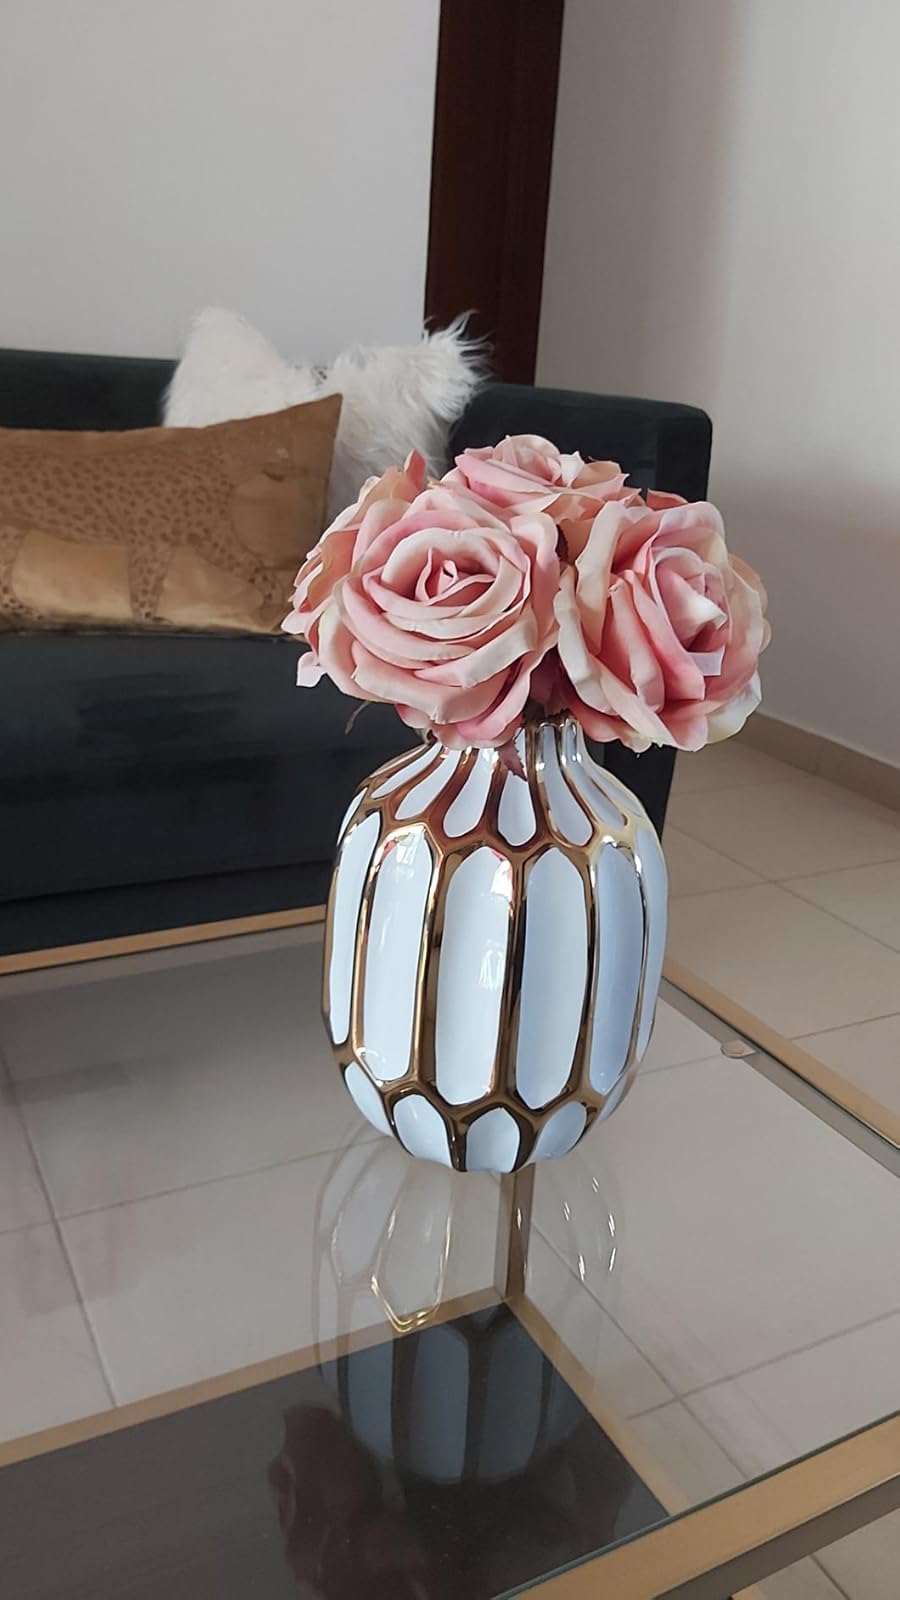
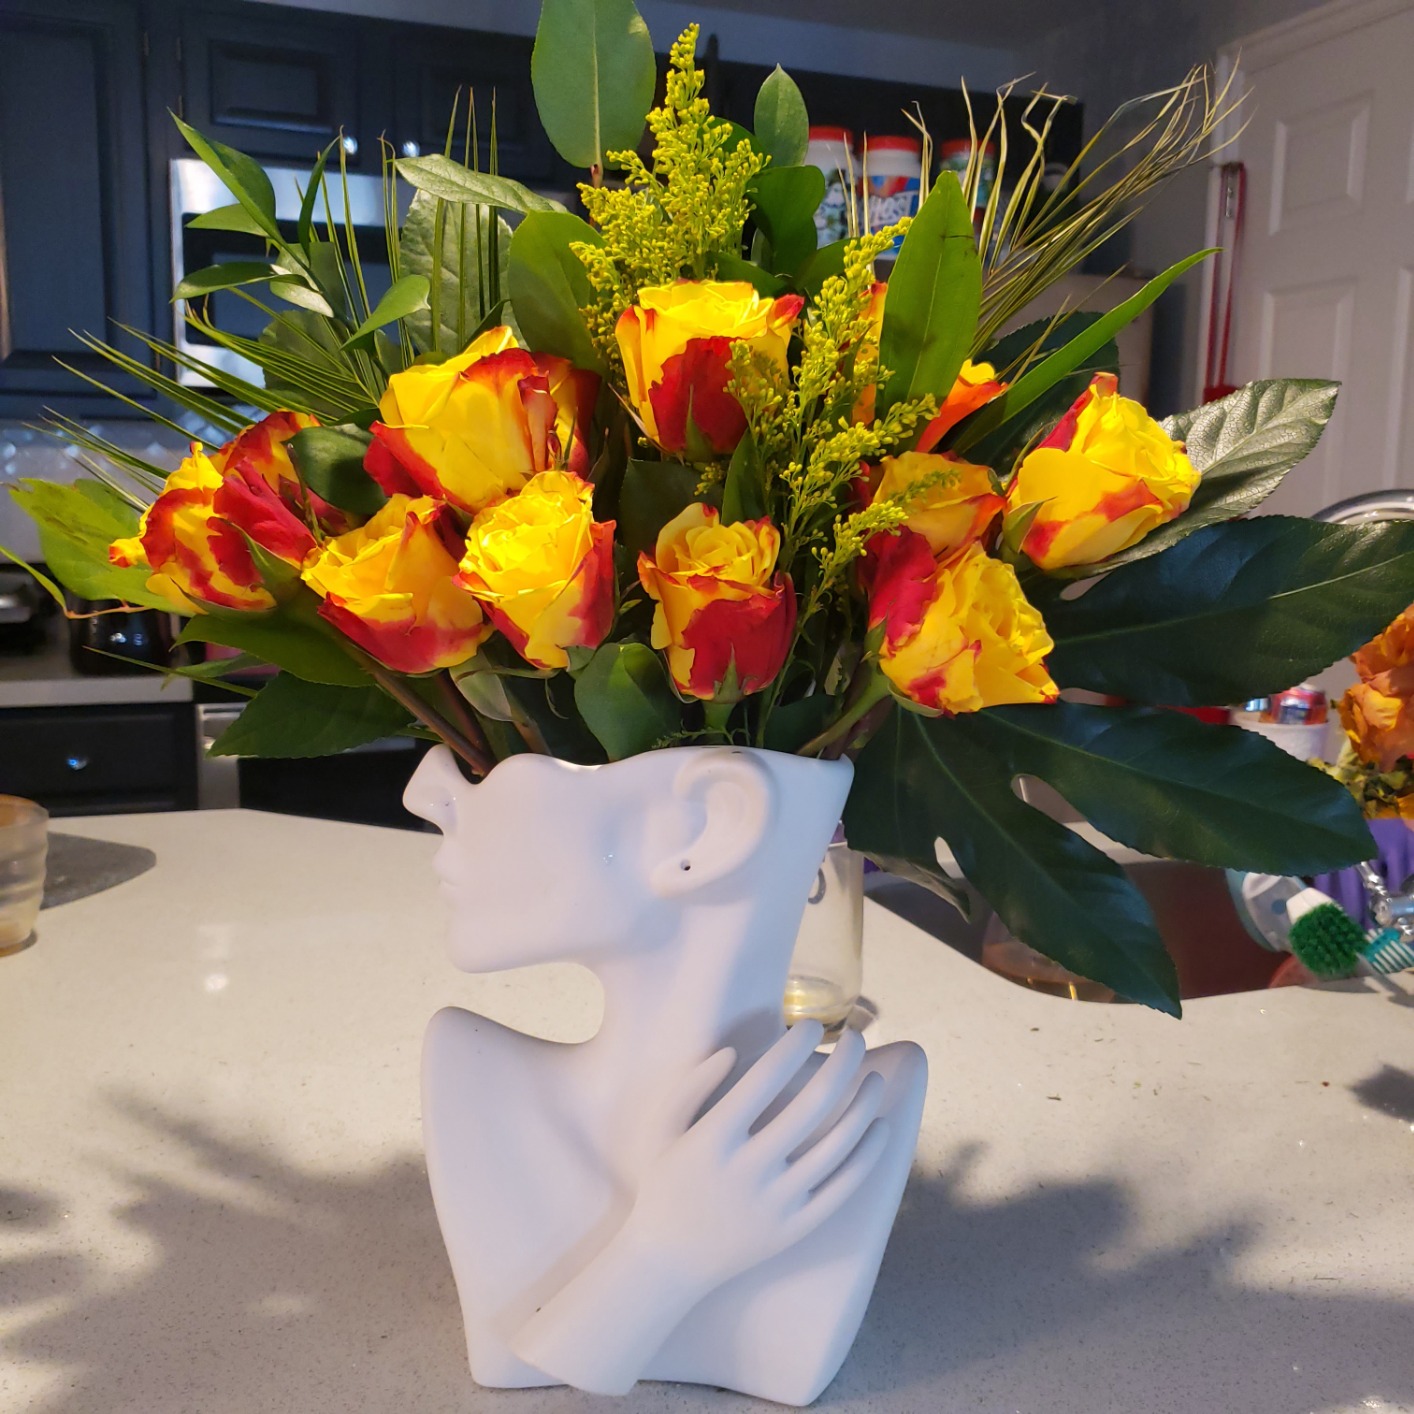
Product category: vase
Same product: no